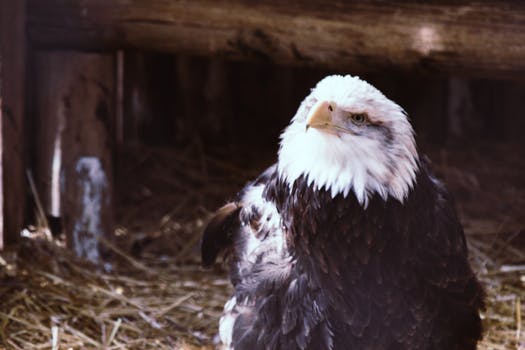
Label: No Watermark